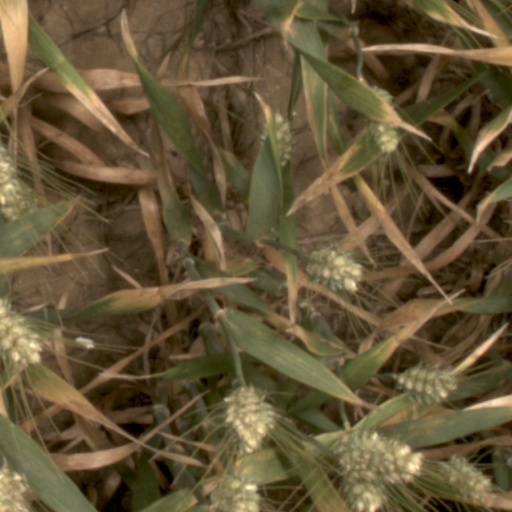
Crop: wheat